Canarium

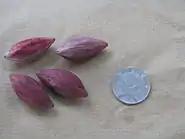
"Canarium resiniferum" seeds dispersed by hornbills in Pakke Tiger Reserve

Superb fruit-doves ("Ptilinopus superbus") are known to be fond of the fruit of scrub turpentine ("C. australianum"), which they swallow whole.